Gloria Romero

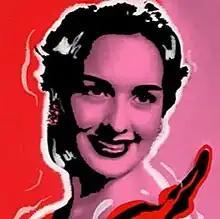
Romero, as depicted in a PhilPost commemorative post stamp

After 24 years with ABS-CBN, she transferred to GMA Network and worked on her first show "Munting Heredera" (2011). The series drew high viewership, garnering 49.5% peak ratings in Mega Manila households and was extended for ten more weeks due to its success. In 2012, she was honored with an Ading Fernando Lifetime Achievement at the 26th PMPC Star Awards for Television.